East Asian finless porpoise

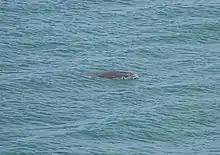
Off the coast of South Jeolla Province

Throughout their range, the porpoises stay in shallow waters, up to deep, close to the shore, in waters with soft or sandy seabed, or in estuaries and mangrove swamps. In exceptional cases, they have been encountered as far as off-shore in the East China and Yellow Seas, albeit still in shallow water.